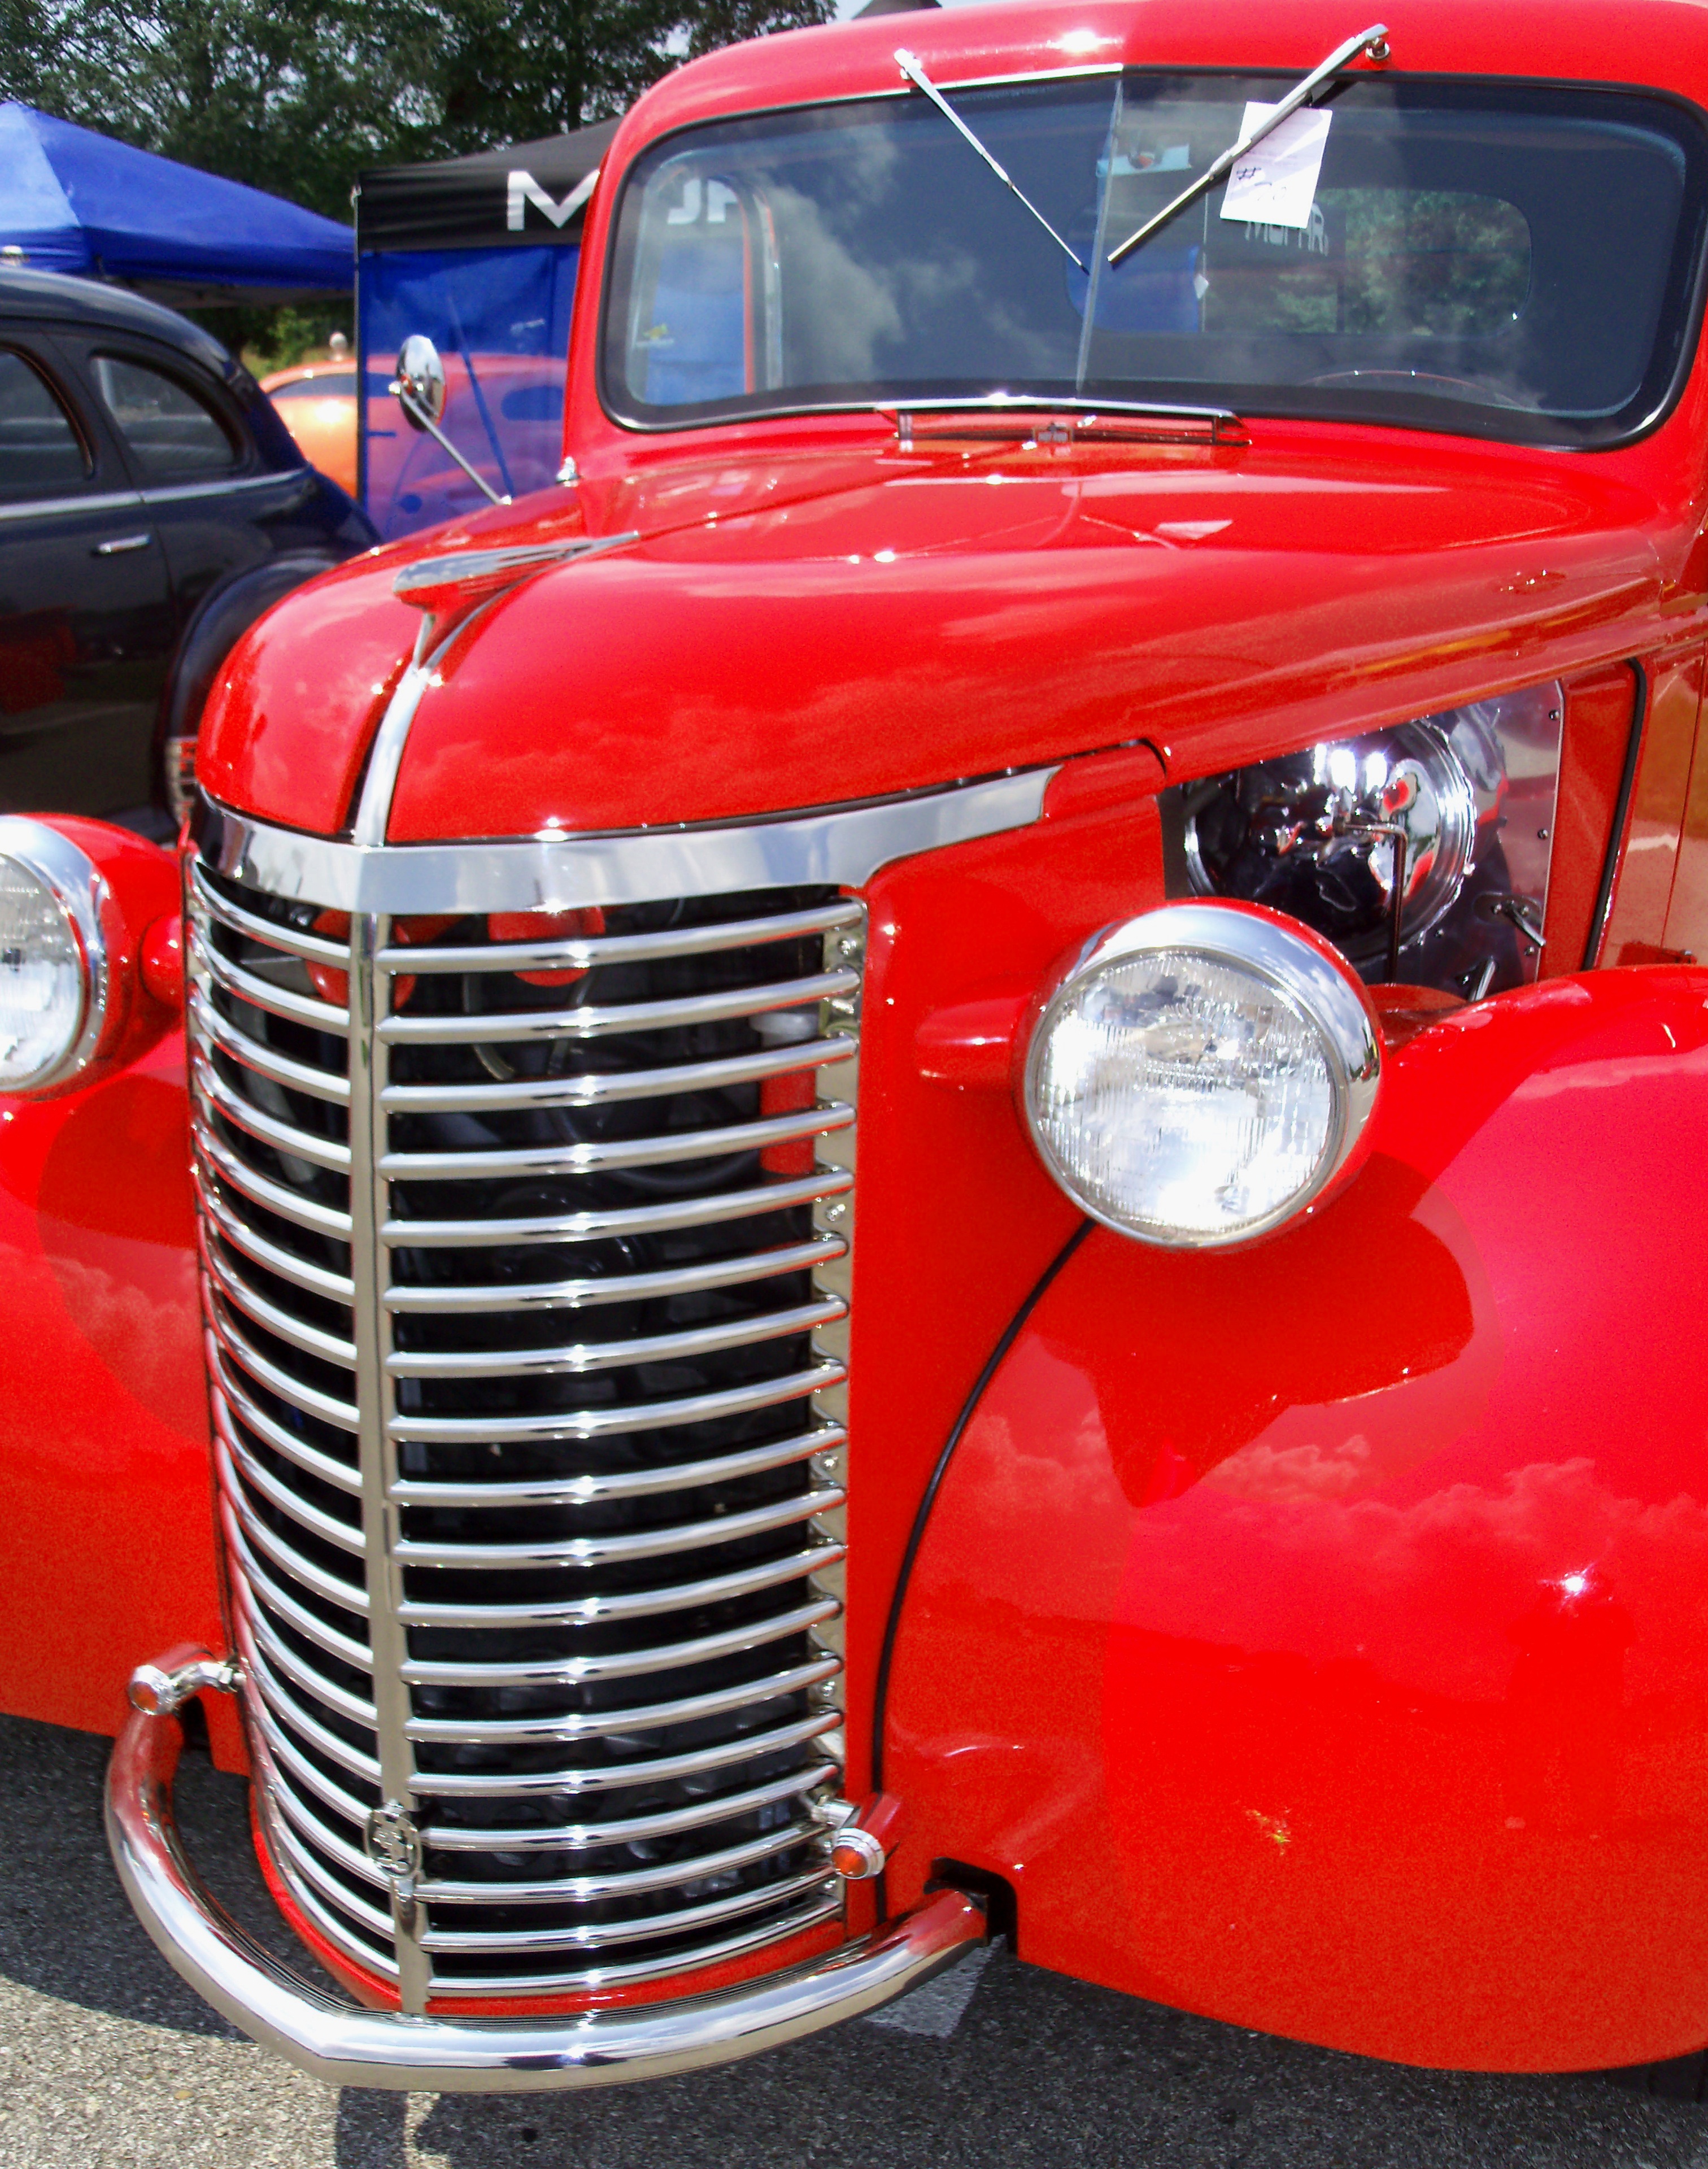
car, automobile, truck, vehicle, motor vehicle, vintage car, bumper, vintage cars, classic cars, antique car, pickup truck, hot rod, auto show, red car, land vehicle, automobile make, automotive exterior, custom car